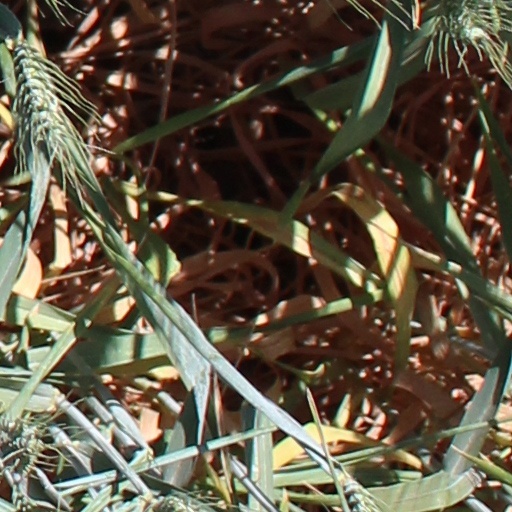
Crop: wheat